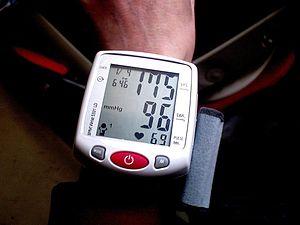
tensiomètre électronique en mesure directe sur poignet
L’hypertension artérielle est une pathologie cardiovasculaire définie par une pression artérielle trop élevée. Souvent multifactorielle, l'HTA peut être aiguë ou chronique, avec ou sans signes de gravité. On parle communément d'hypertension artérielle pour une pression artérielle systolique supérieure à 140 mmHg et une pression artérielle diastolique supérieure à 90 mmHg.
Les effets du sucre sur la santé, et notamment ceux des sucres ajoutés et des boissons sucrées, font l'objet d'un consensus grandissant dans la communauté scientifique. En effet, une forte majorité des études n'entrant pas en conflit d'intérêts avec l'industrie agroalimentaire montrent par exemple une corrélation entre la forte consommation de sucre et une prise de poids, le risque de goutte et de problèmes cardiovasculaires. La consommation excessive de sucre est en outre directement reliée à plusieurs problèmes métaboliques et effets négatifs sur la santé, favorisant notamment certaines carences nutritionnelles et l'apparition de caries dentaires.